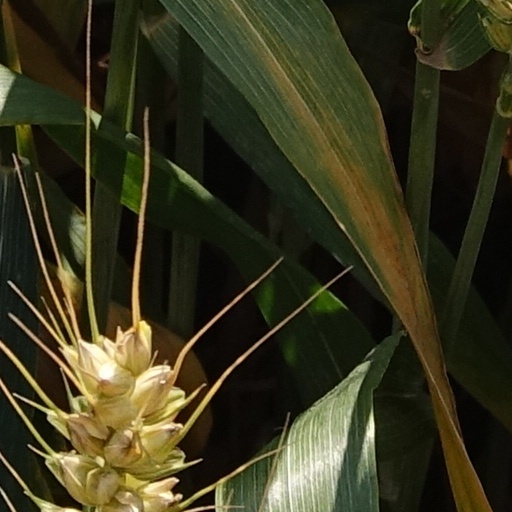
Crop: wheat